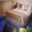
Label: bed